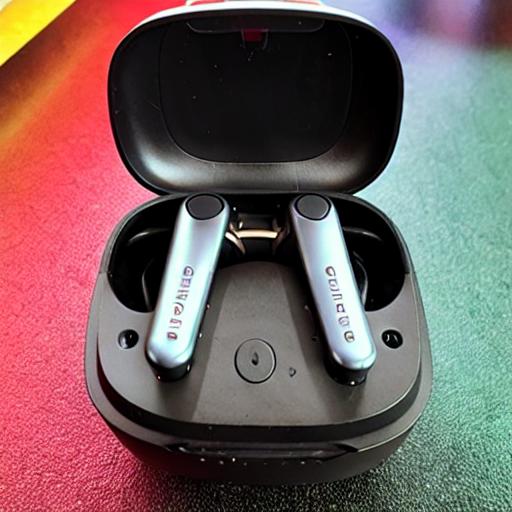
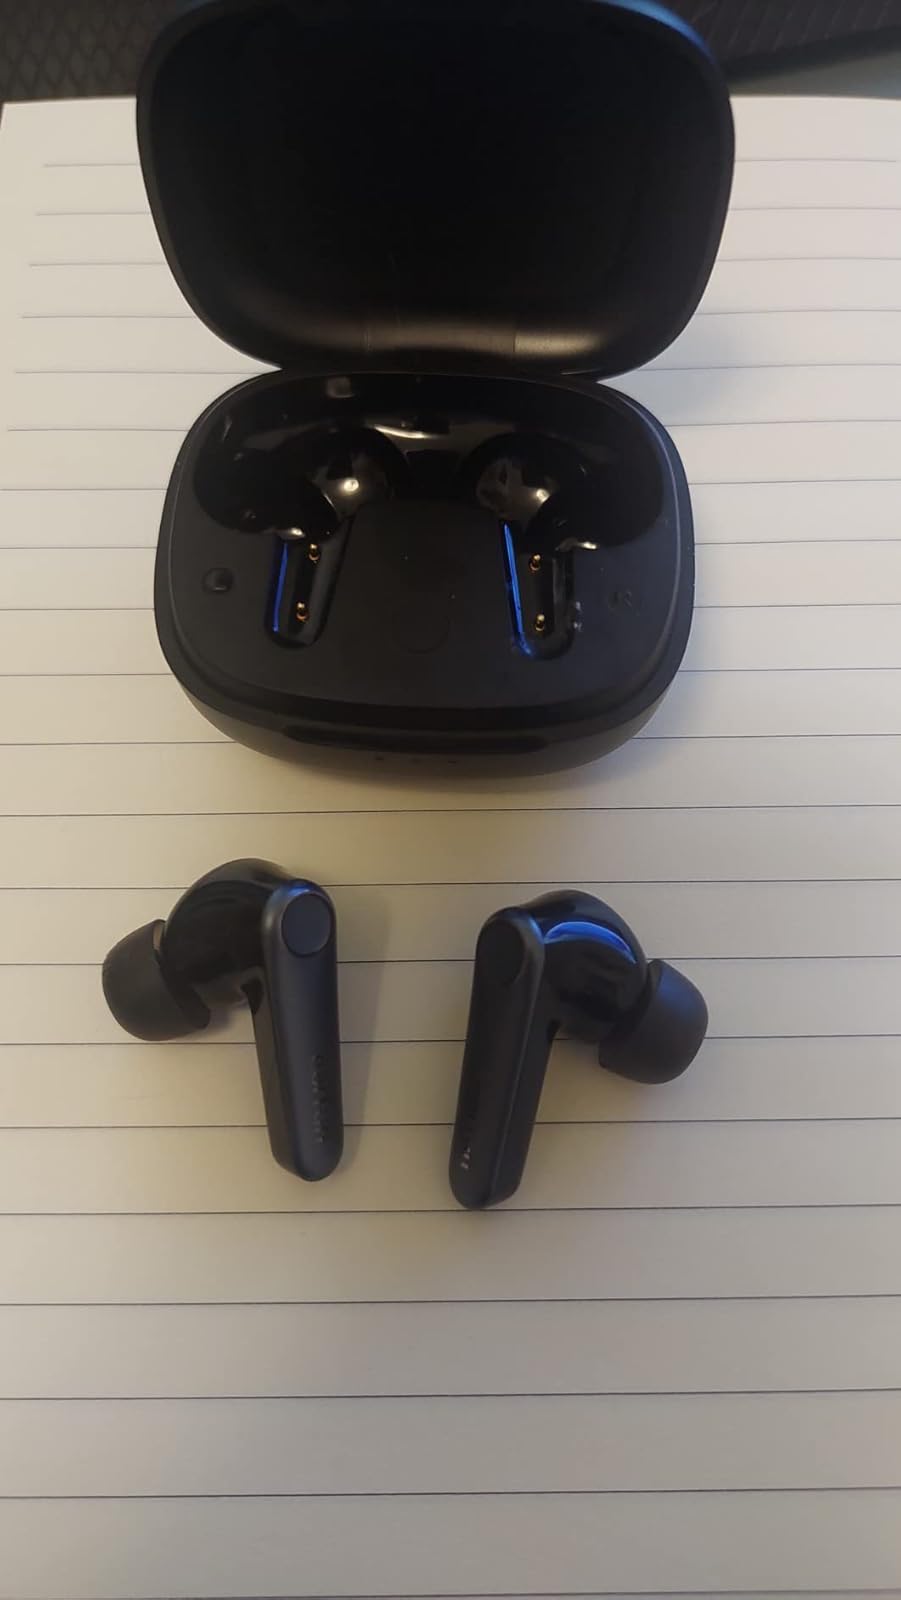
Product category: earbuds
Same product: no